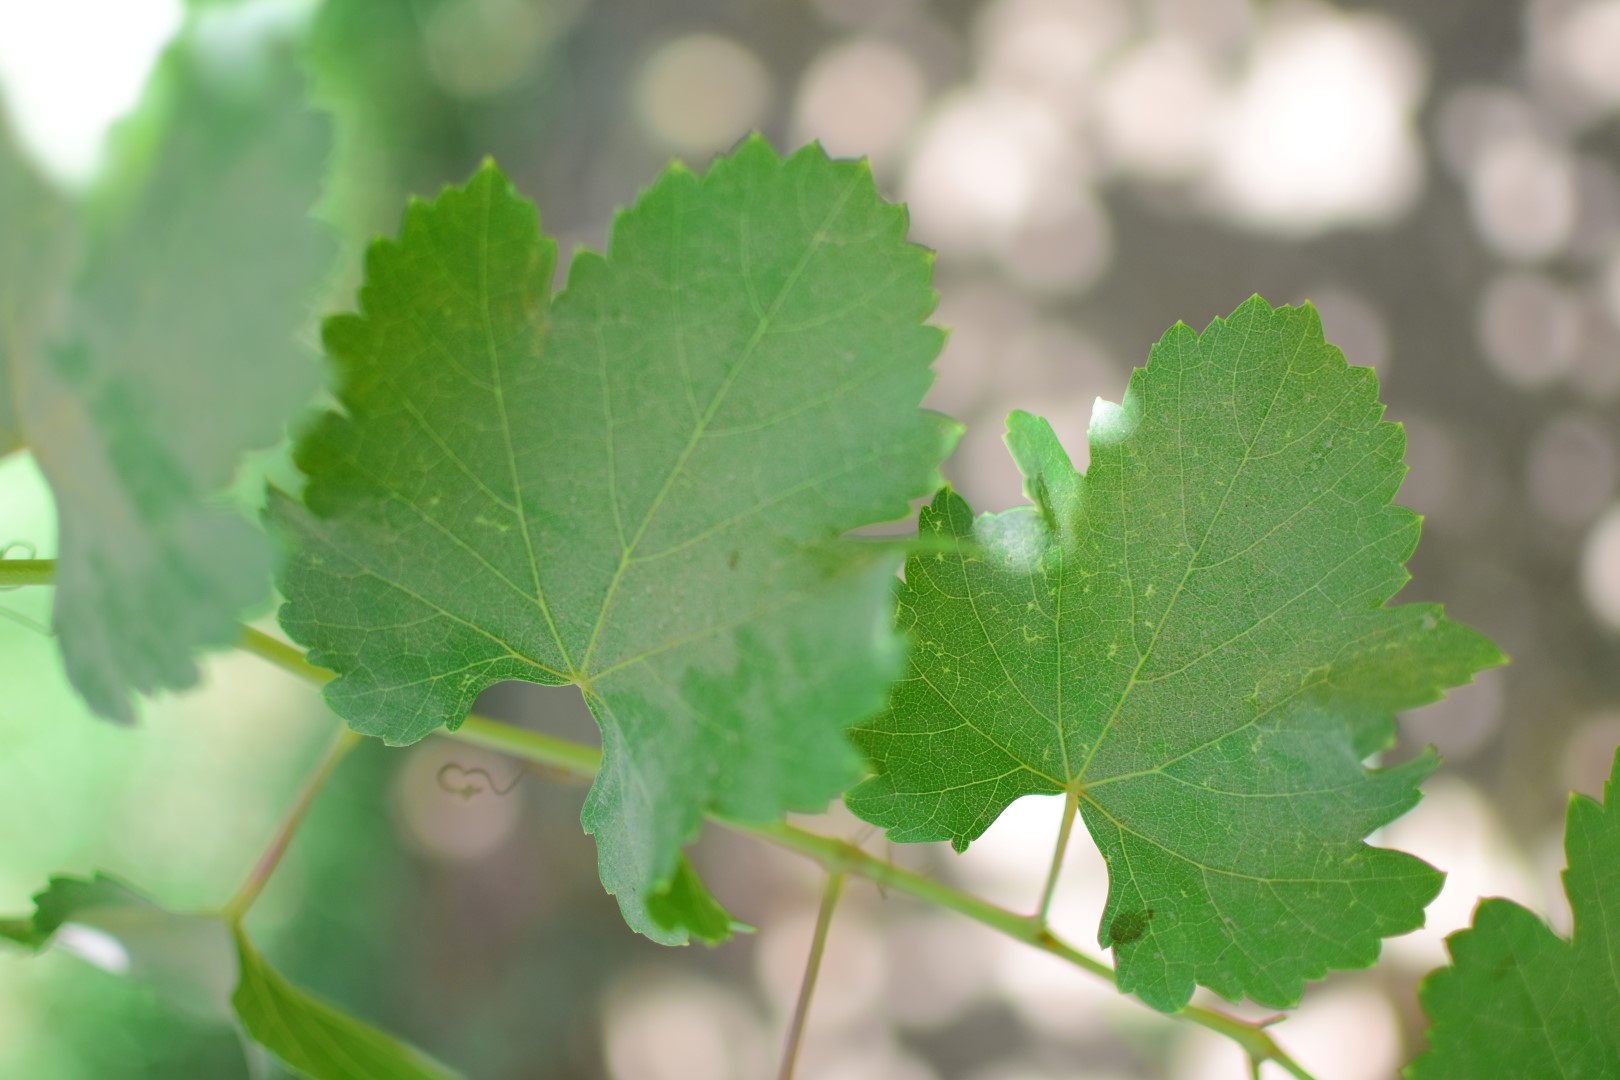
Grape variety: Frinsi